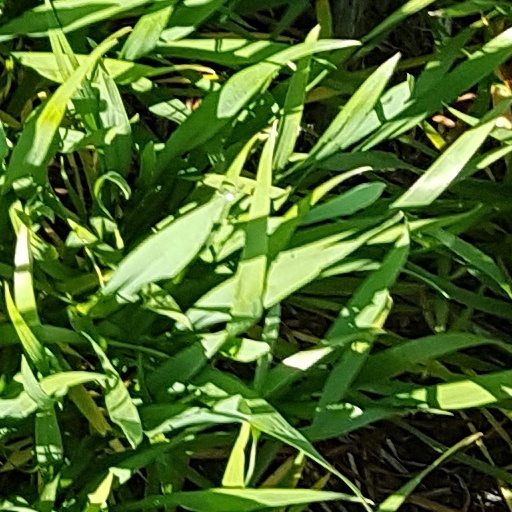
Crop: wheat